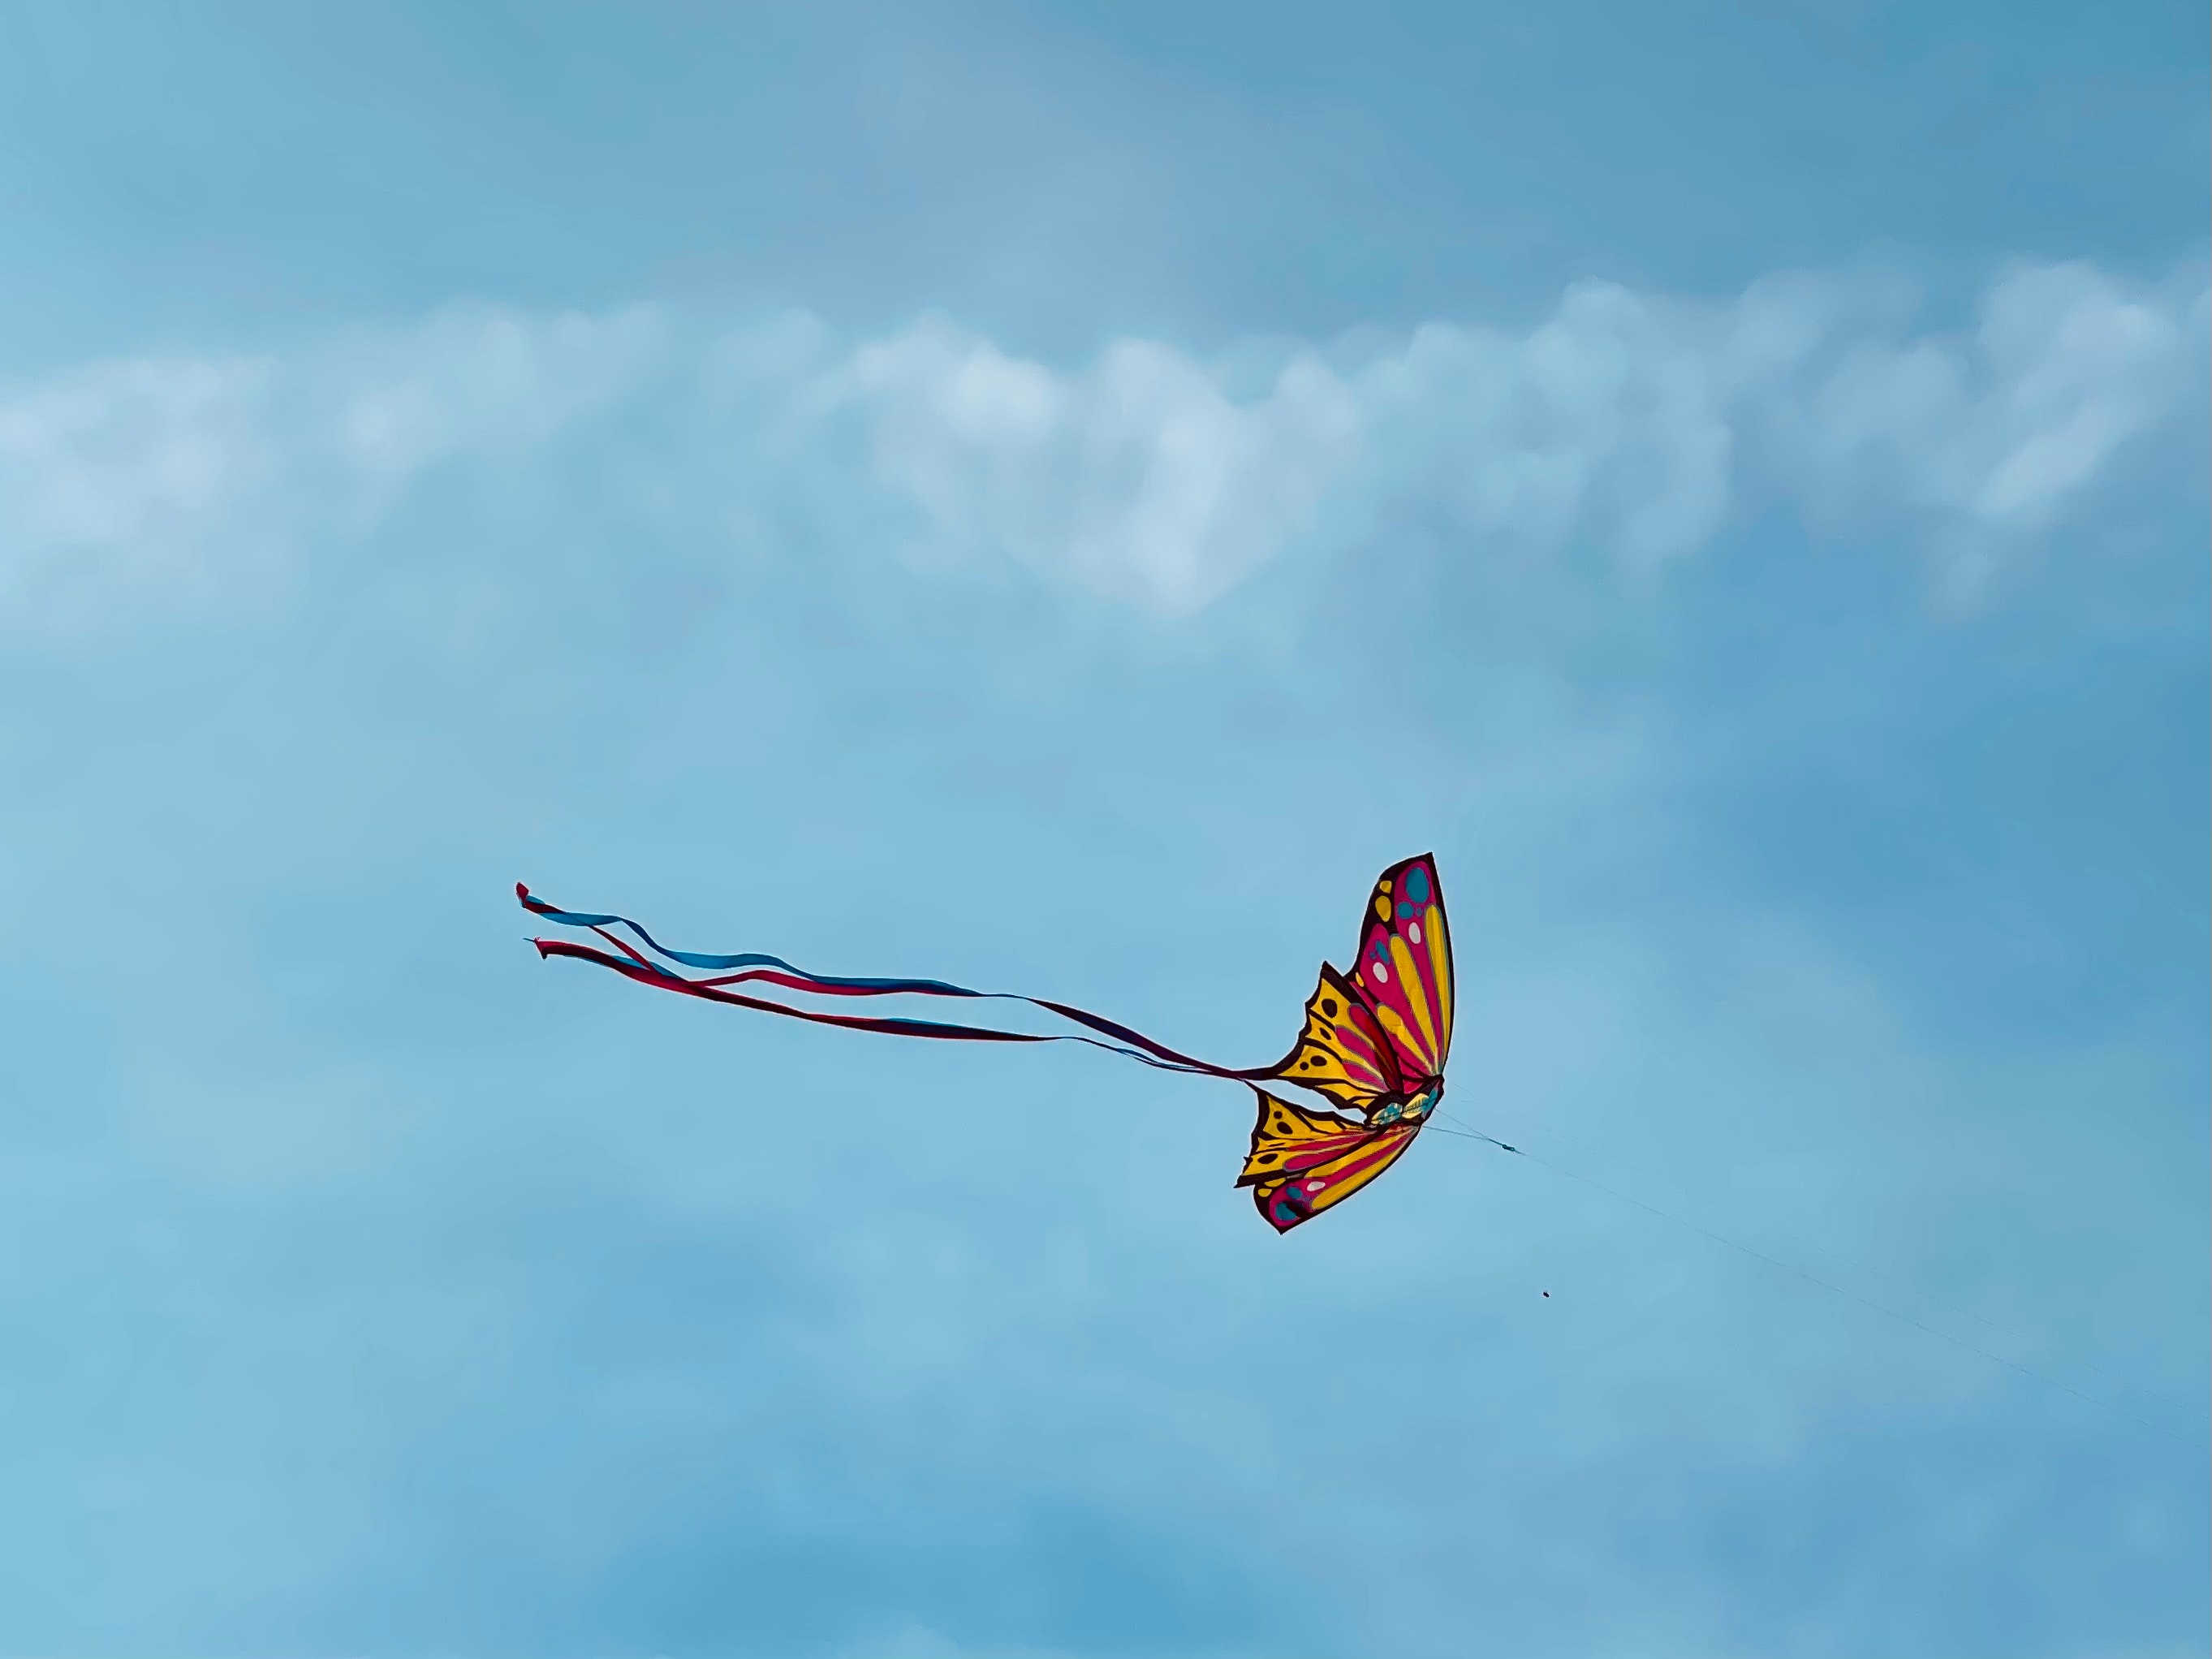
kite, cloud, sky, insect, butterfly, arthropod, pollinator, moths and butterflies, wing, wind, windsports, pest, macro photography, flight, kitesurfing, invertebrate, extreme sport, sport kite, plant stem, twig, net winged insects, landscape, air sports